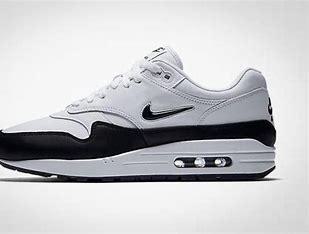
Brand: Nike
Model: Air Max SC